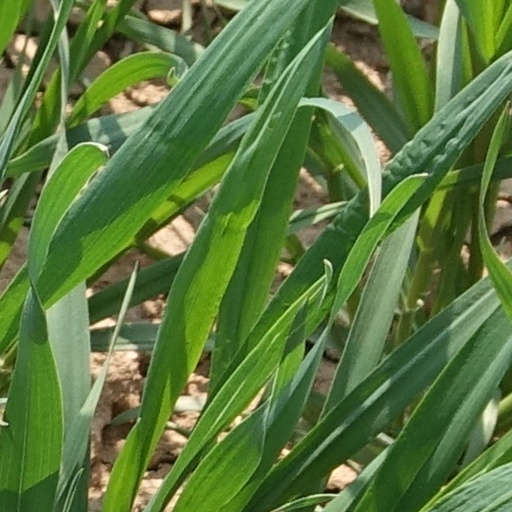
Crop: wheat